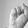
ASL letter: S